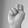
ASL letter: N